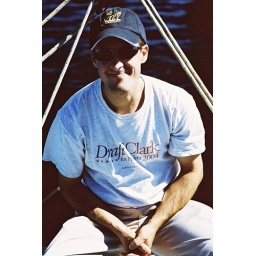
You should put that shirt in the 'car wash' box bro. :(